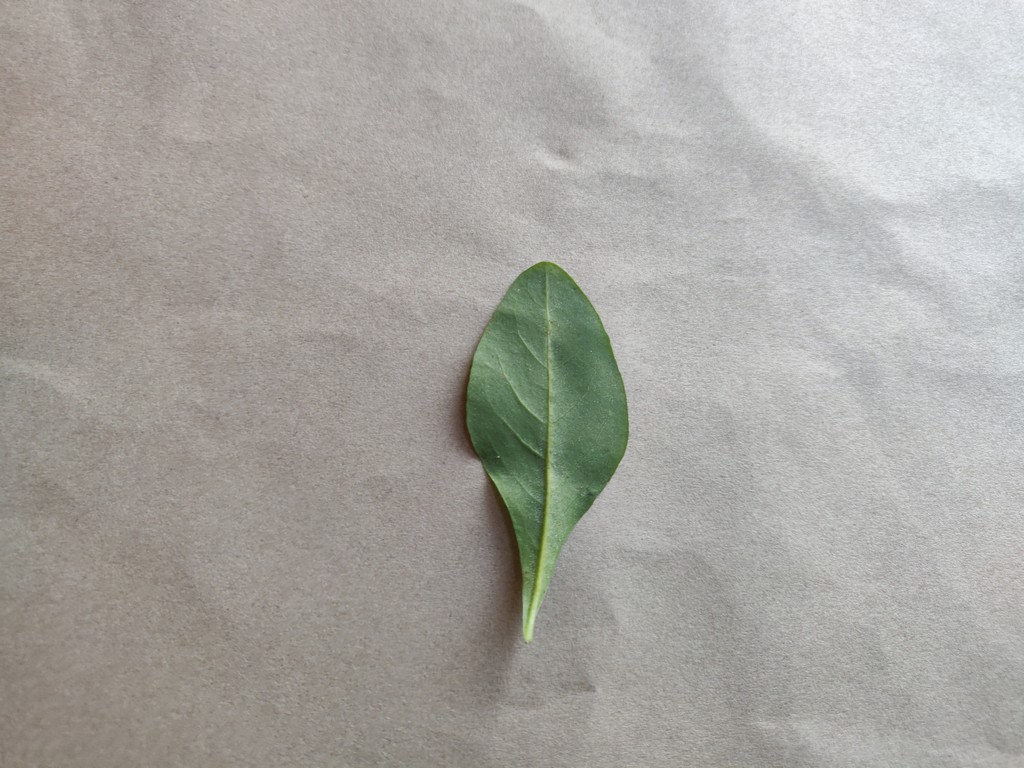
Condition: Healthy
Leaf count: single
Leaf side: back